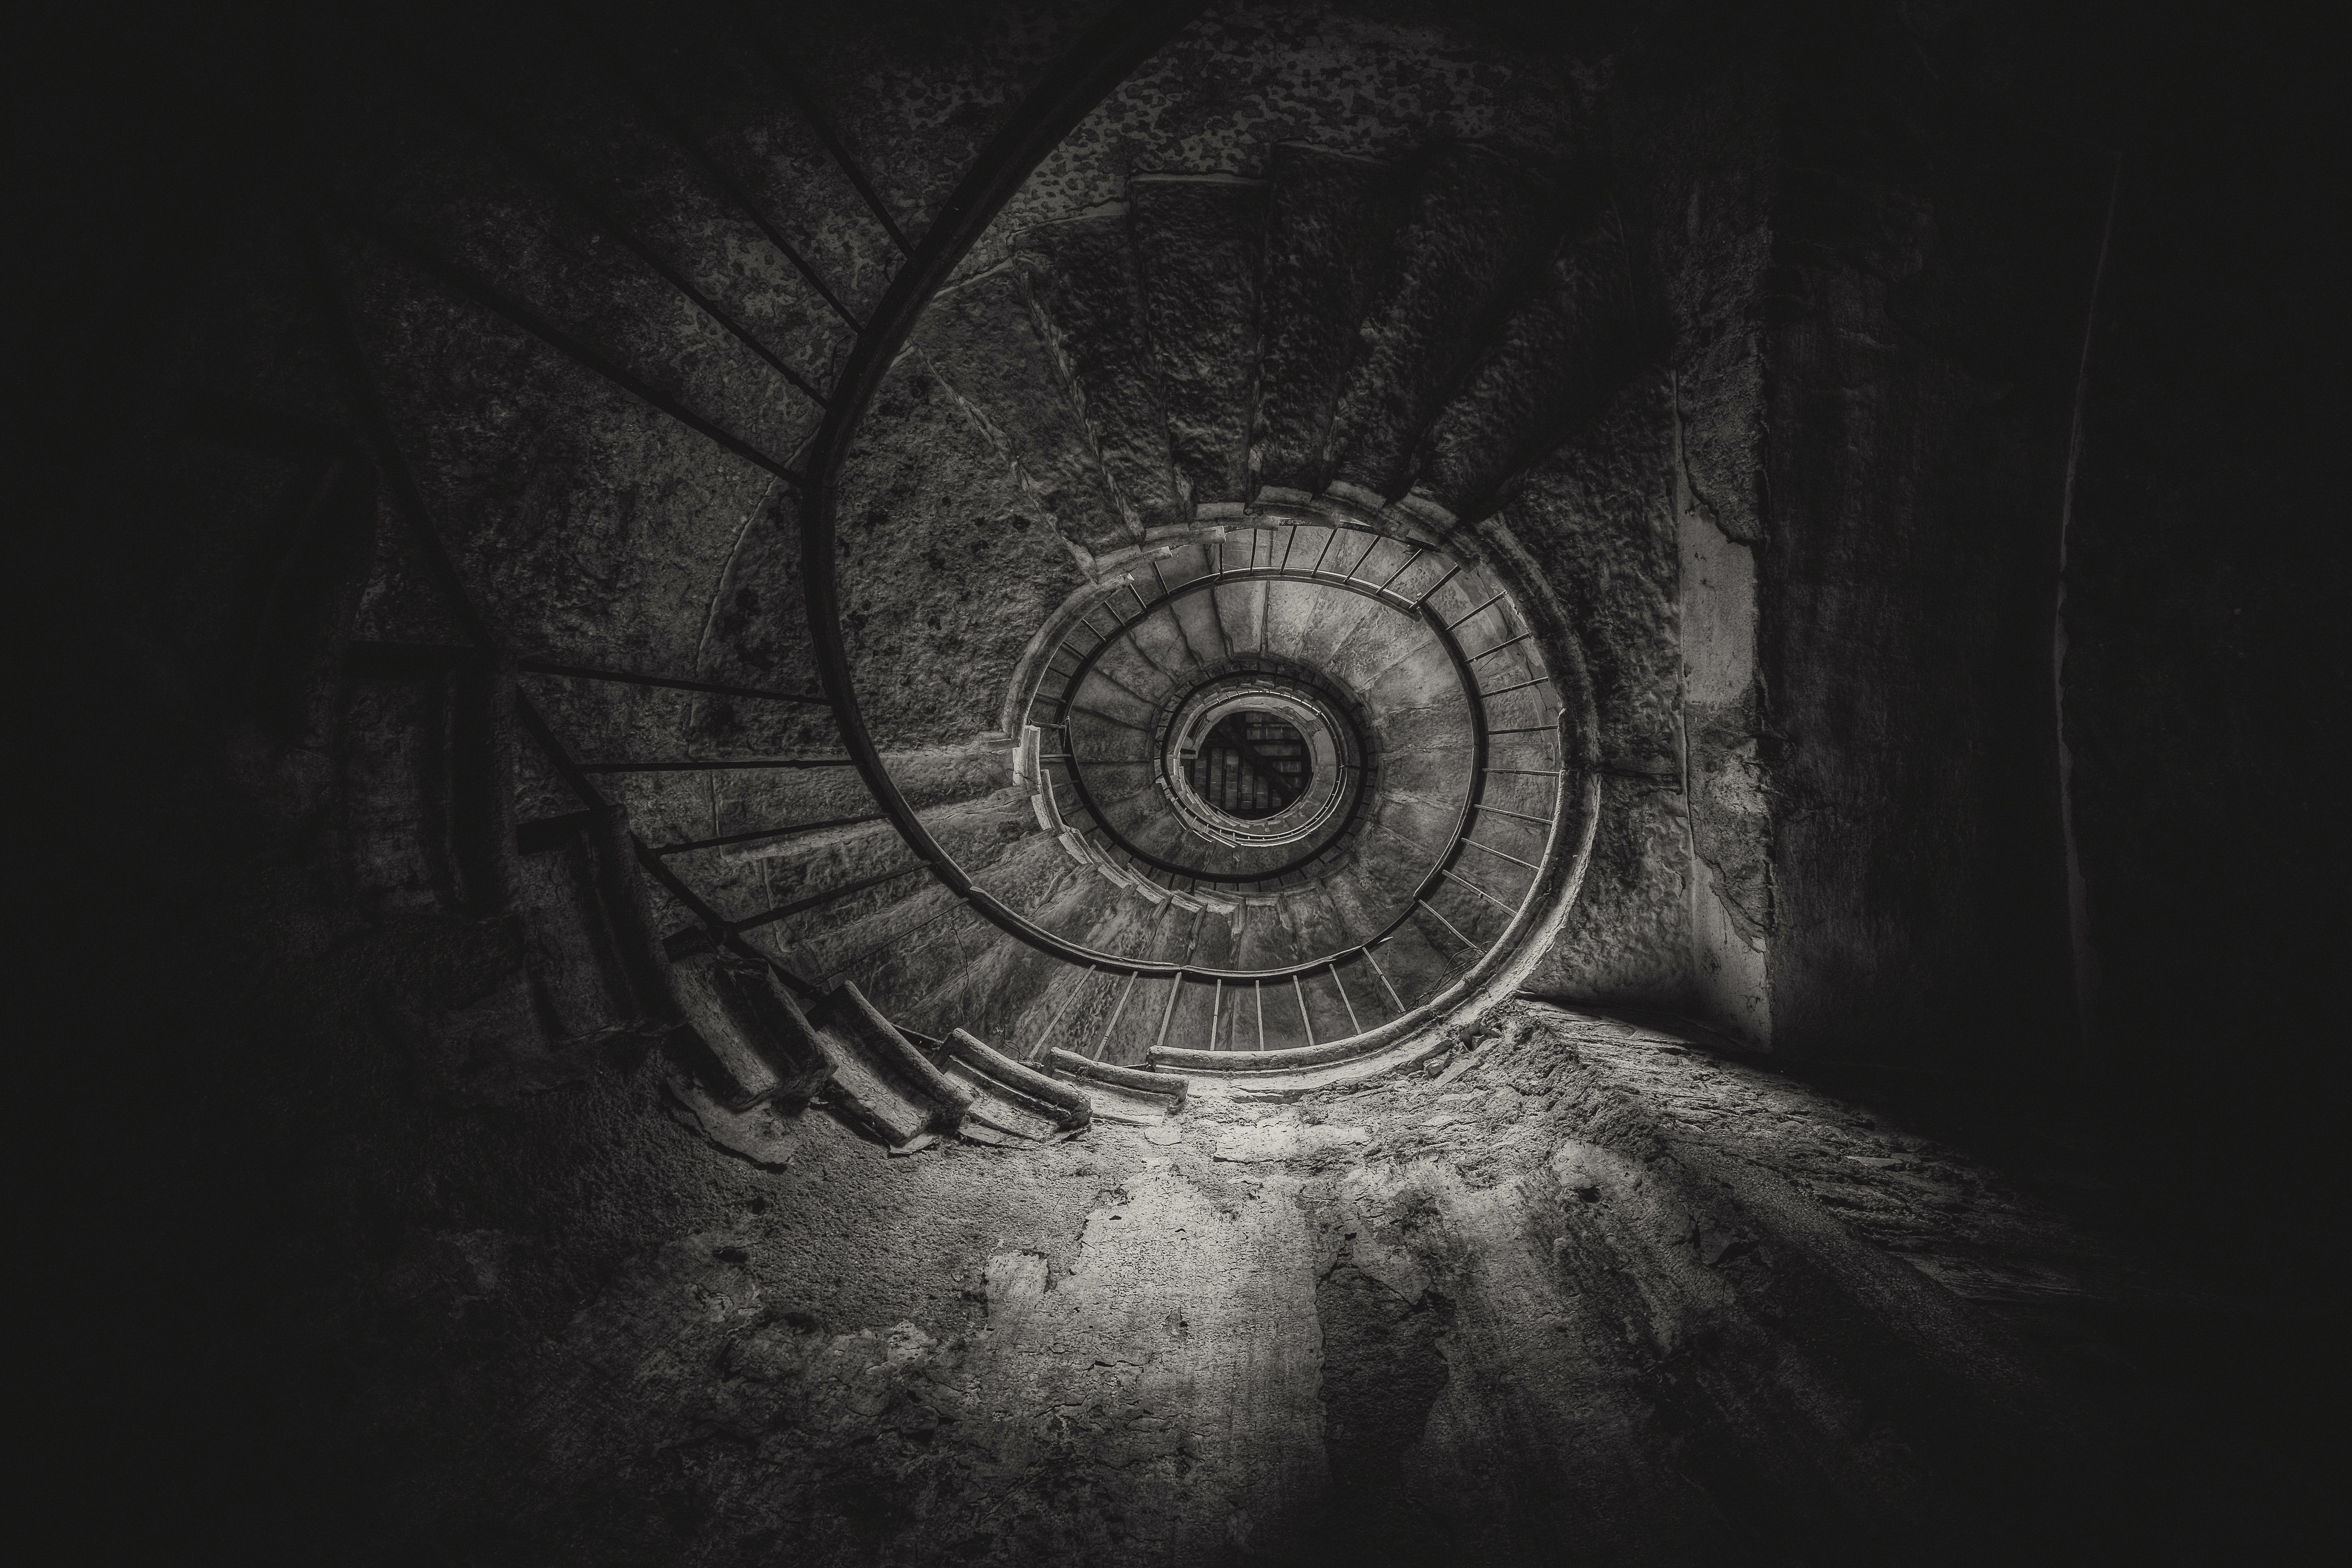
abstract, spiral, pattern, blue, circle, design, texture, art, old, stone, fractal, wallpaper, illustration, backdrop, grunge, decoration, space, shell, black, round, light, ornament, concept, tunnel, darkness, monochrome, monochrome photography, black and white, symmetry, vortex, stock photography